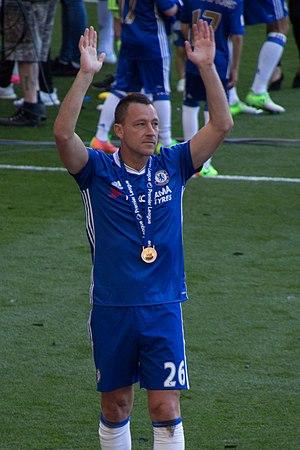
Chelsea Football Club est un club de football professionnel anglais fondé le 10 mars 1905 à Londres. Son siège est situé dans le quartier de Fulham, au sein du borough de Hammersmith et Fulham. Il évolue actuellement en Premier League et a passé la majorité de son histoire dans la plus haute division du football anglais. Leur stade est Stamford Bridge, qui comprend 40 834 places, et où le club évolue depuis sa fondation. César Azpilicueta est le capitaine du club depuis août 2018 et Frank Lampard est l'entraîneur de l'équipe première. Chelsea a fait partie du Big Four anglais des années 2000 aux côtés d'Arsenal, de Liverpool et de Manchester United. Bien que possédant un palmarès moins impressionnant que celui des autres « grands » du championnat, les Blues disposent du quatrième palmarès d'Angleterre avec 29 titres et sont classés dixièmes au classement mondial des clubs de l'IFFHS entre 1991 et 2010.